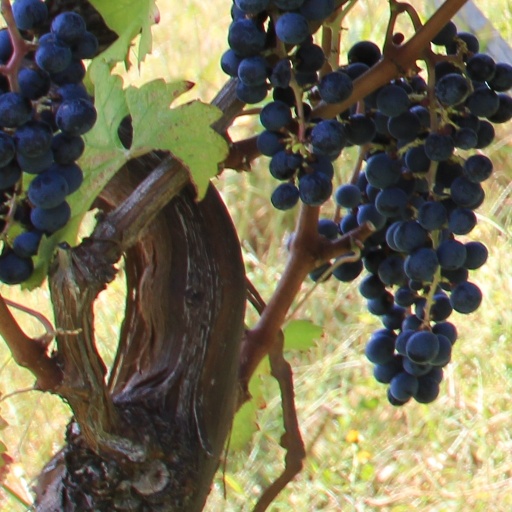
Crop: grape